Brian Evans (rugby union)

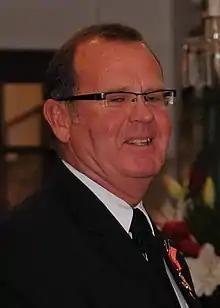
Evans in 2011

Brian Francis Evans is a New Zealand rugby union coach, and former head coach of the women's national team.